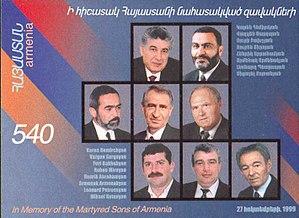
La fusillade du Parlement arménien de 1999 est une attaque perpétrée contre l'Assemblée nationale de la République d'Arménie le 27 octobre 1999 à 17 heures 15 par un groupe d'hommes armés, tuant le Premier ministre d'Arménie Vazgen Sargsian et sept autres personnalités politiques dont Karen Demirtchian.